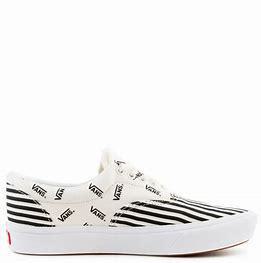
Brand: Vans
Model: Comfycush Era